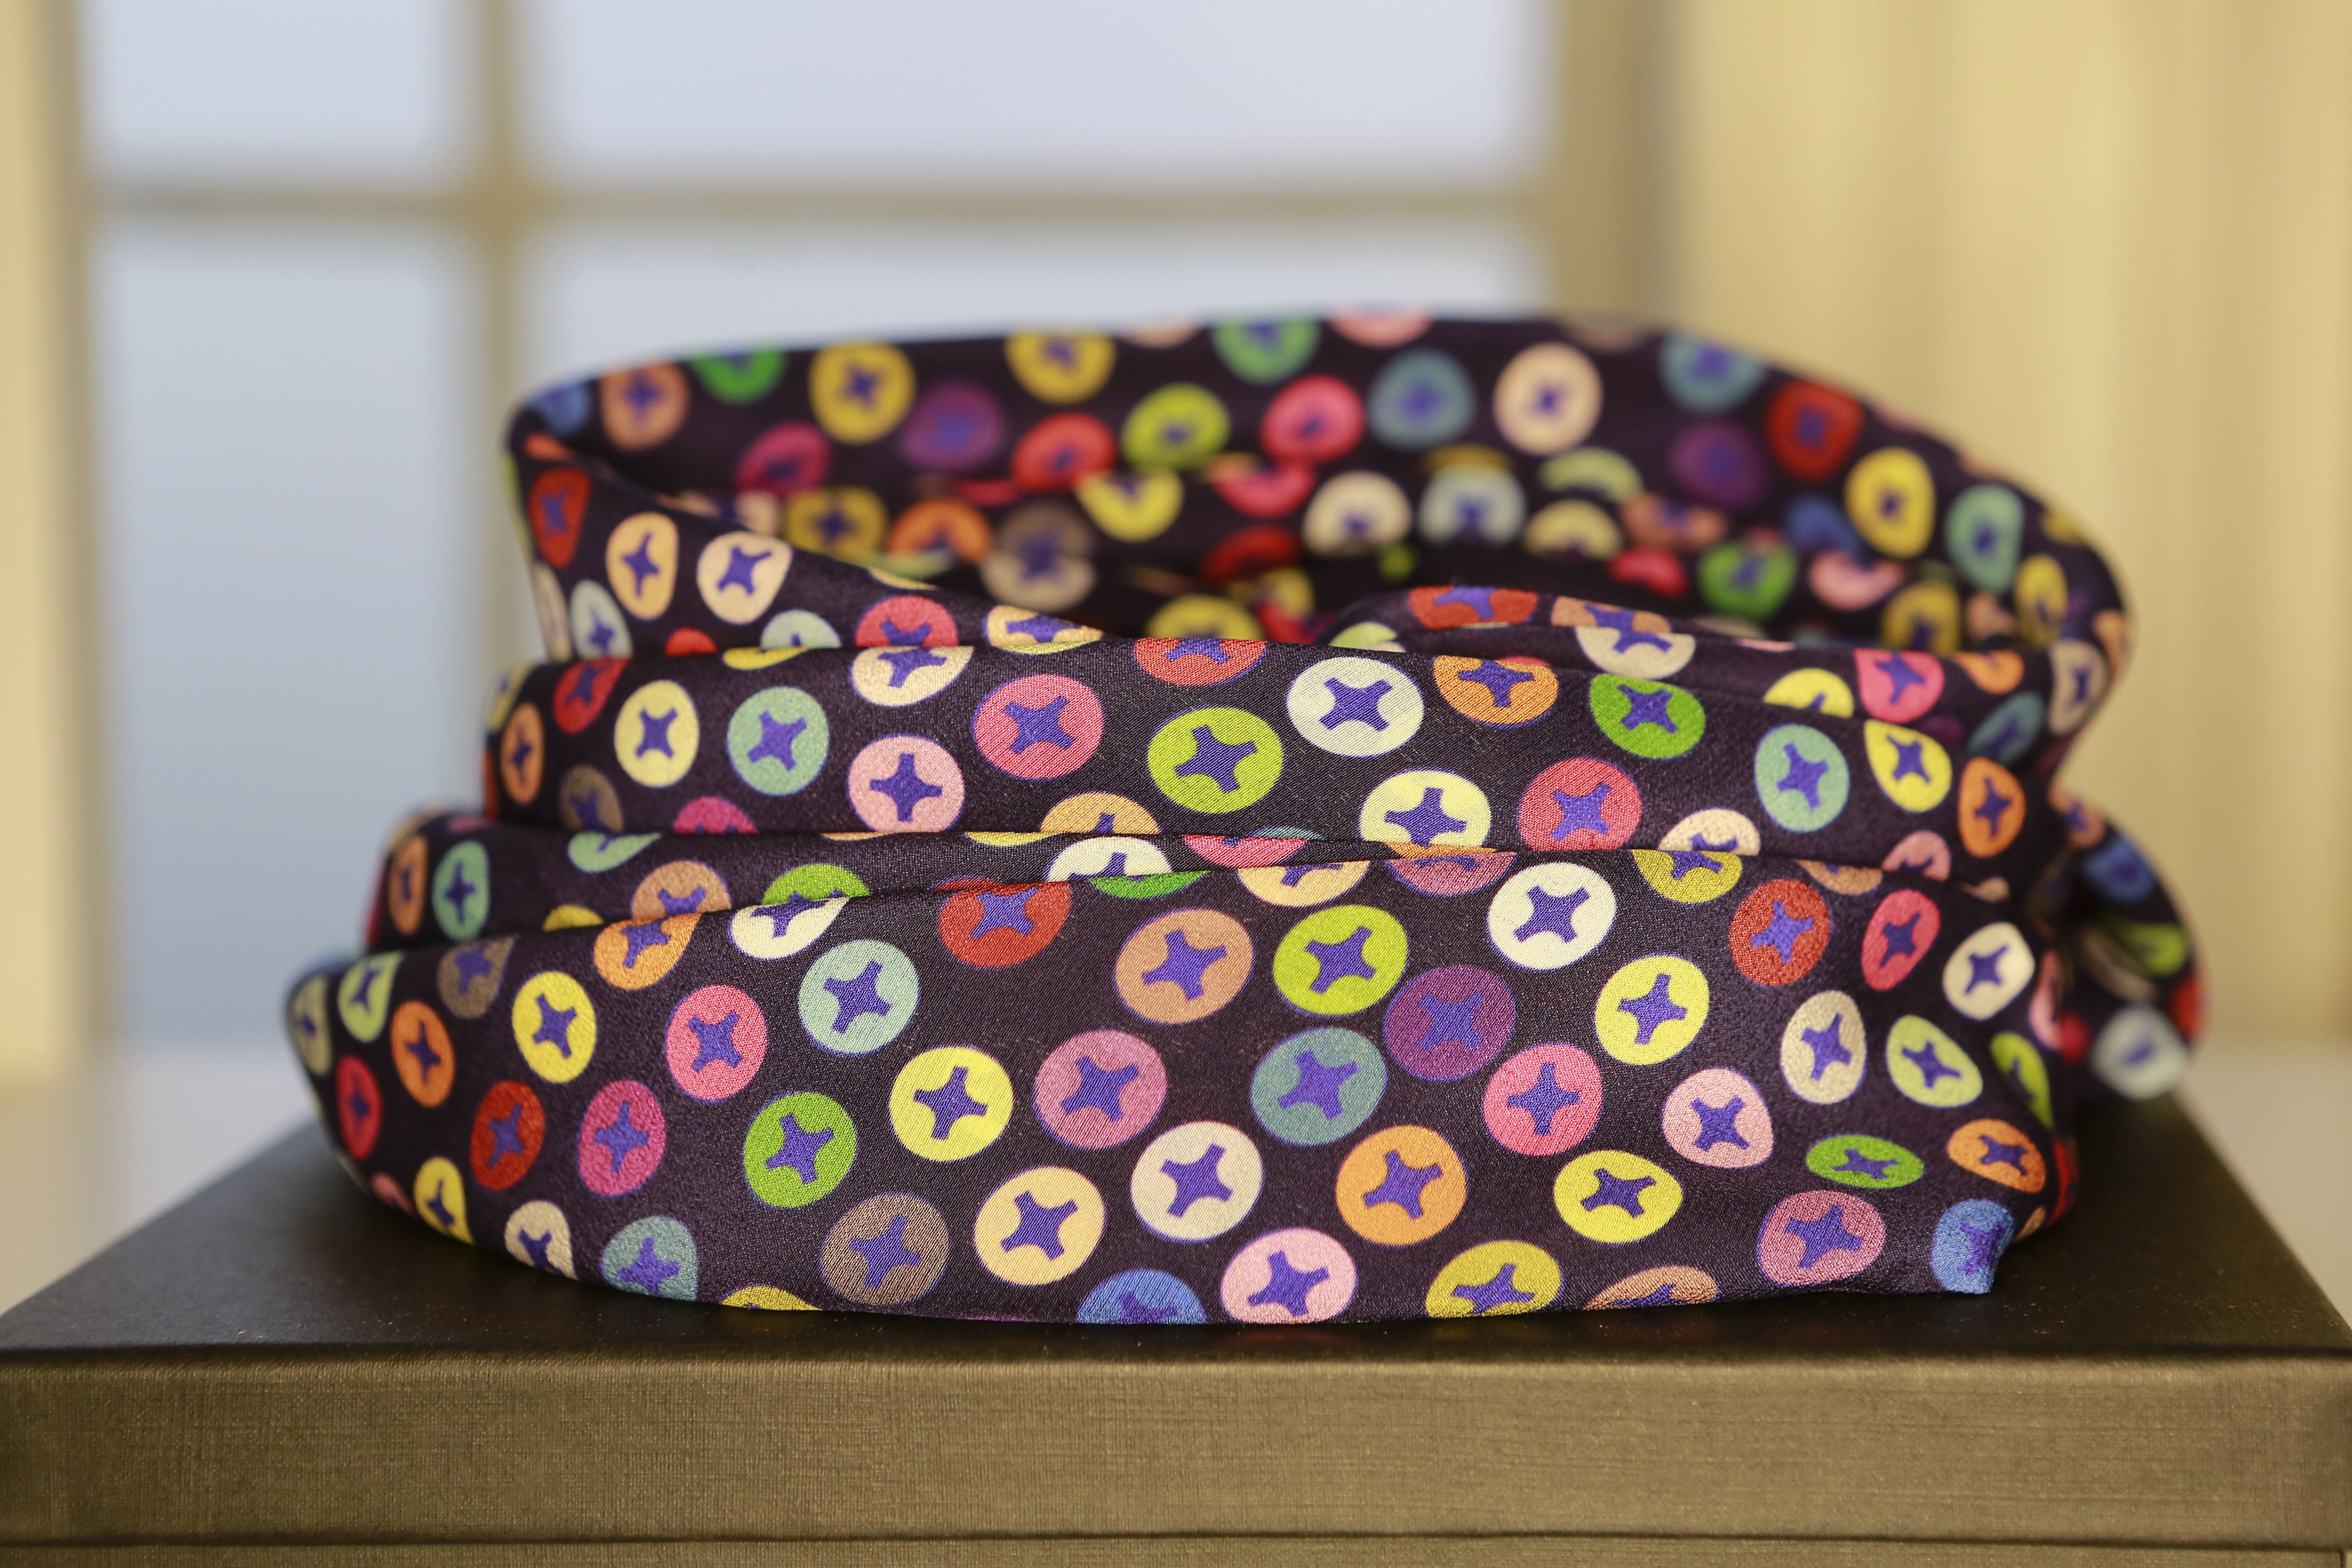
woman, purple, female, pattern, fashion, furniture, pink, wool, handbag, textile, art, design, single, accessory, fashion accessory, coin purse